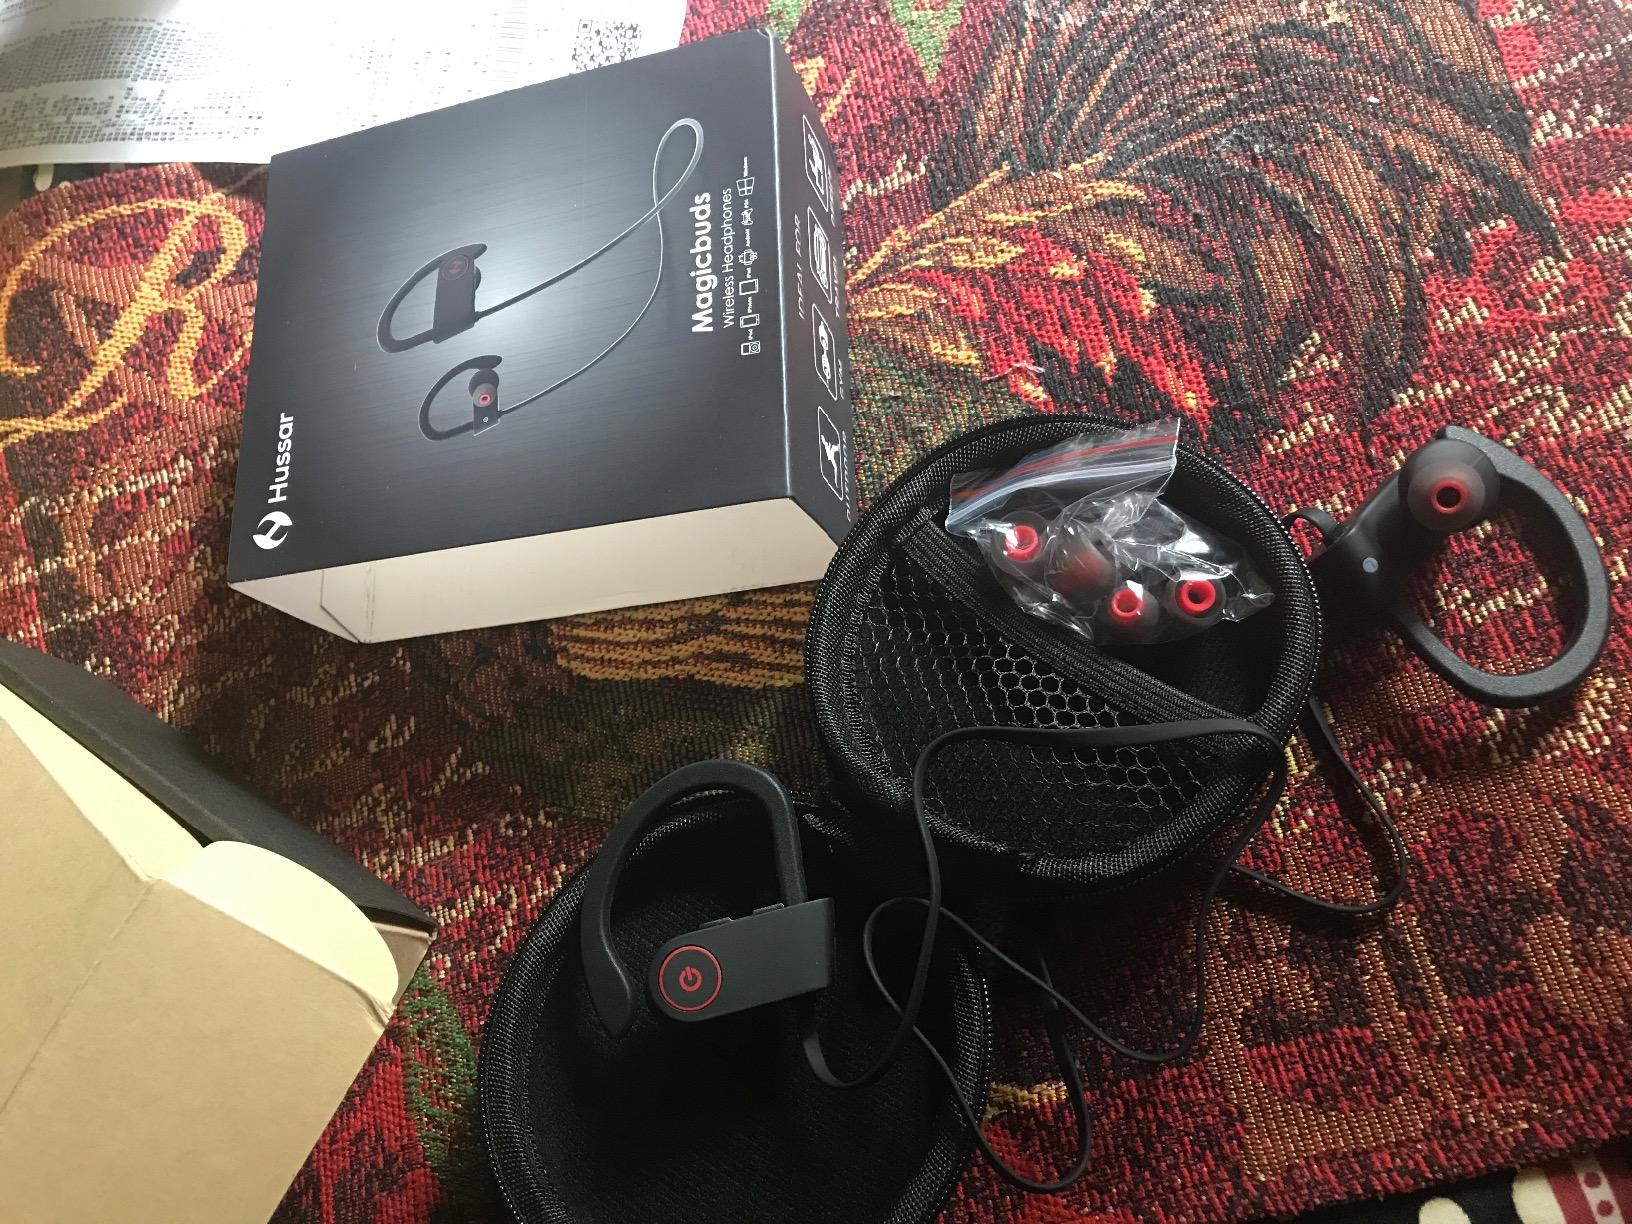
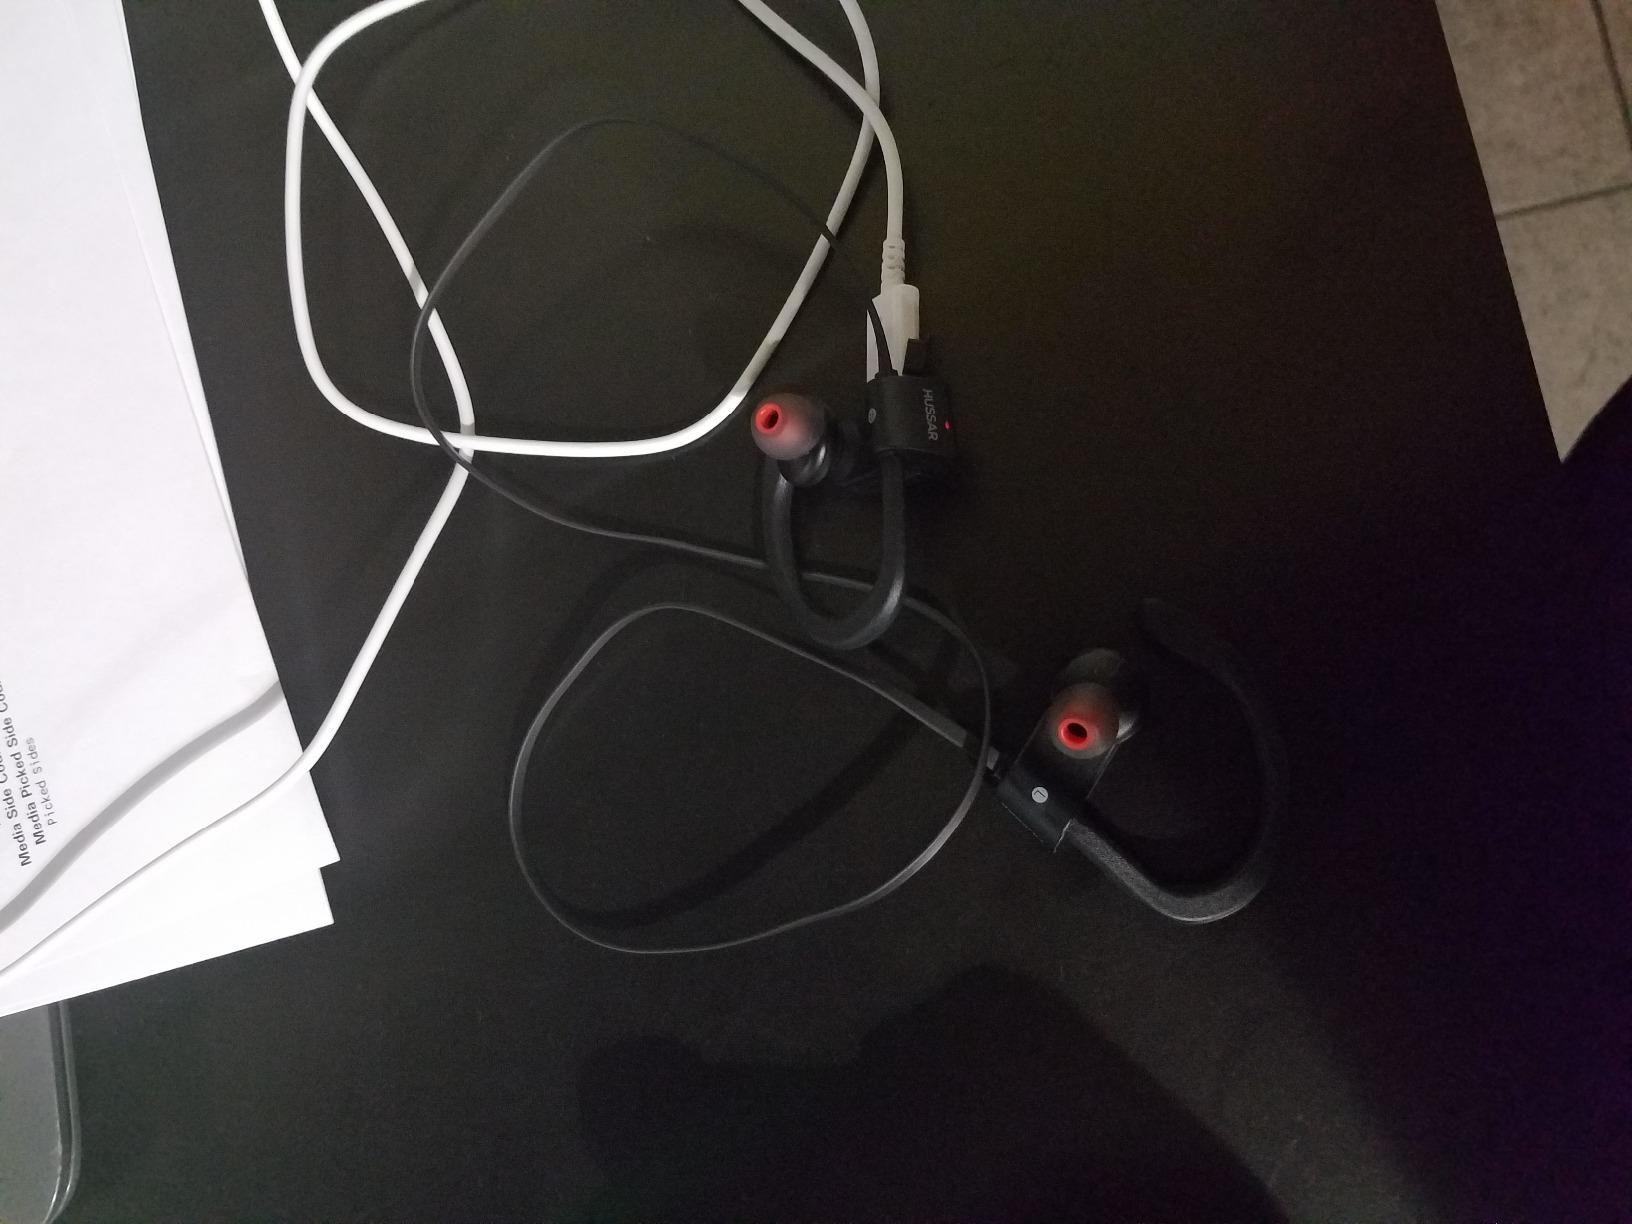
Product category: headphones
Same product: yes